Miscarriage

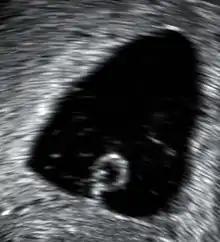
An ultrasound showing a gestational sac containing a yolk sac but no embryo

Miscarriage, also known in medical terms as a spontaneous abortion, is an end to pregnancy resulting in the loss and expulsion of an embryo or fetus from the womb before it can survive independently. Miscarriage before 6 weeks of gestation is defined as biochemical loss by ESHRE. Once ultrasound or histological evidence shows that a pregnancy has existed, the term used is clinical miscarriage, which can be "early" (before 12 weeks) or "late" (between 12 and 21 weeks). Spontaneous fetal termination after 20 weeks of gestation is known as a stillbirth. The term "miscarriage" is sometimes used to refer to all forms of pregnancy loss and pregnancy with abortive outcomes before 20 weeks of gestation.